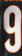
Number: 9